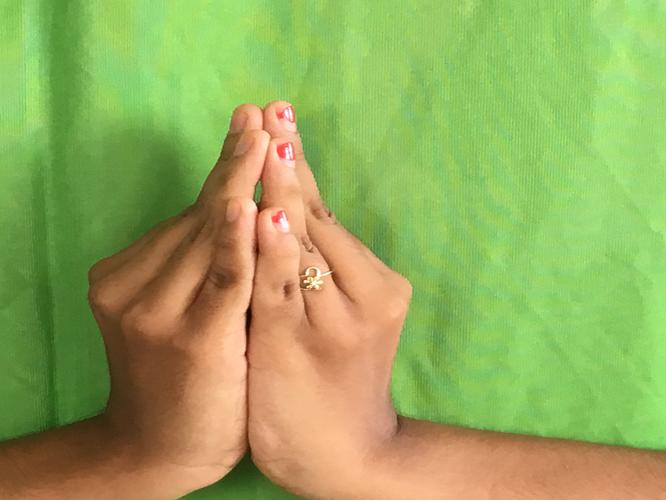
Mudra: Kapotham
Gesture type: double_hand